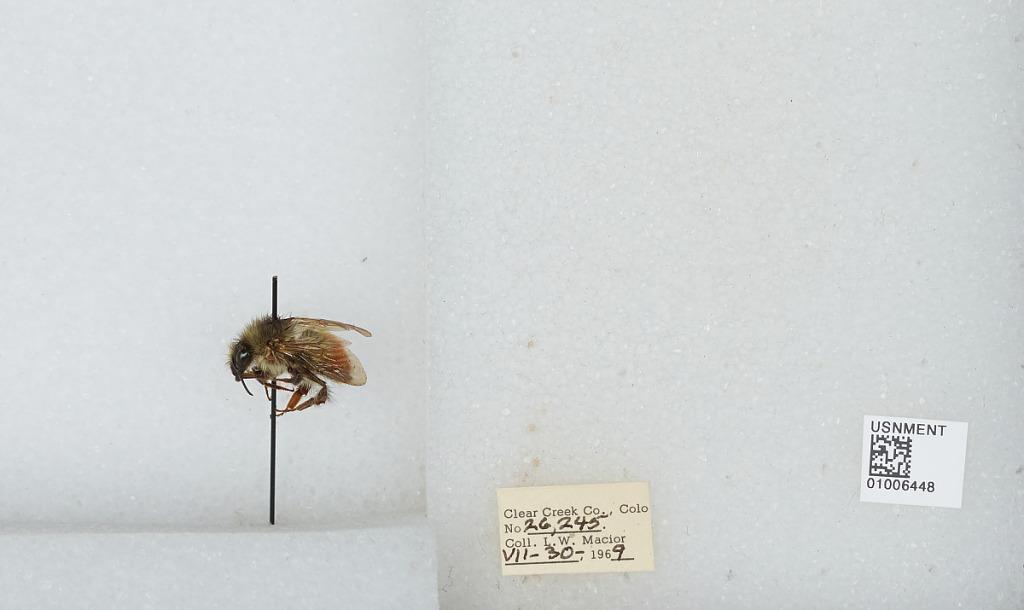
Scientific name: Bombus (Pyrobombus) flavifrons Cresson
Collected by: L. Macior
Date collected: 1969-7-30
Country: United States
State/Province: Colorado
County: Clear Creek
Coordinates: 39.69, -105.64